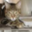
Label: cat